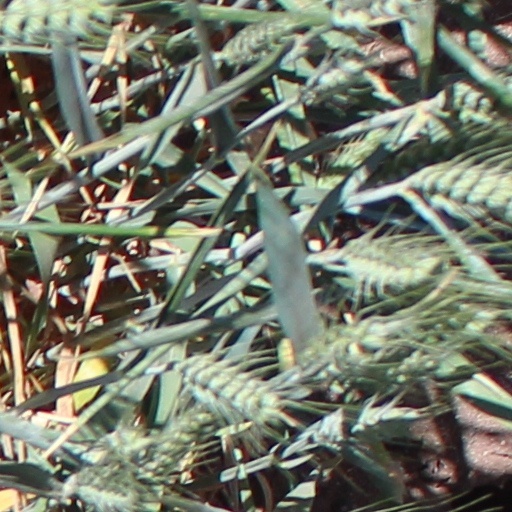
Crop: wheat